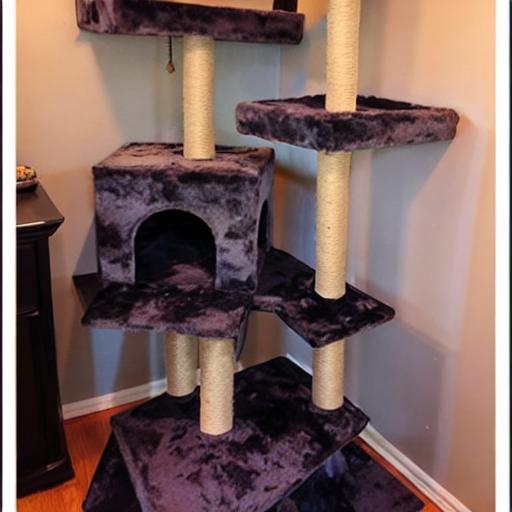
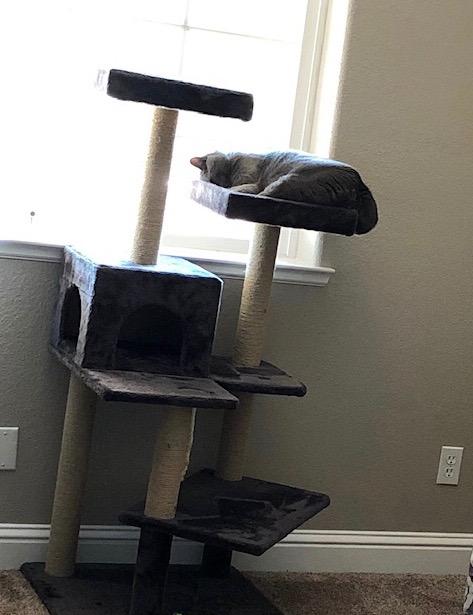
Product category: items_cat tree
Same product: no